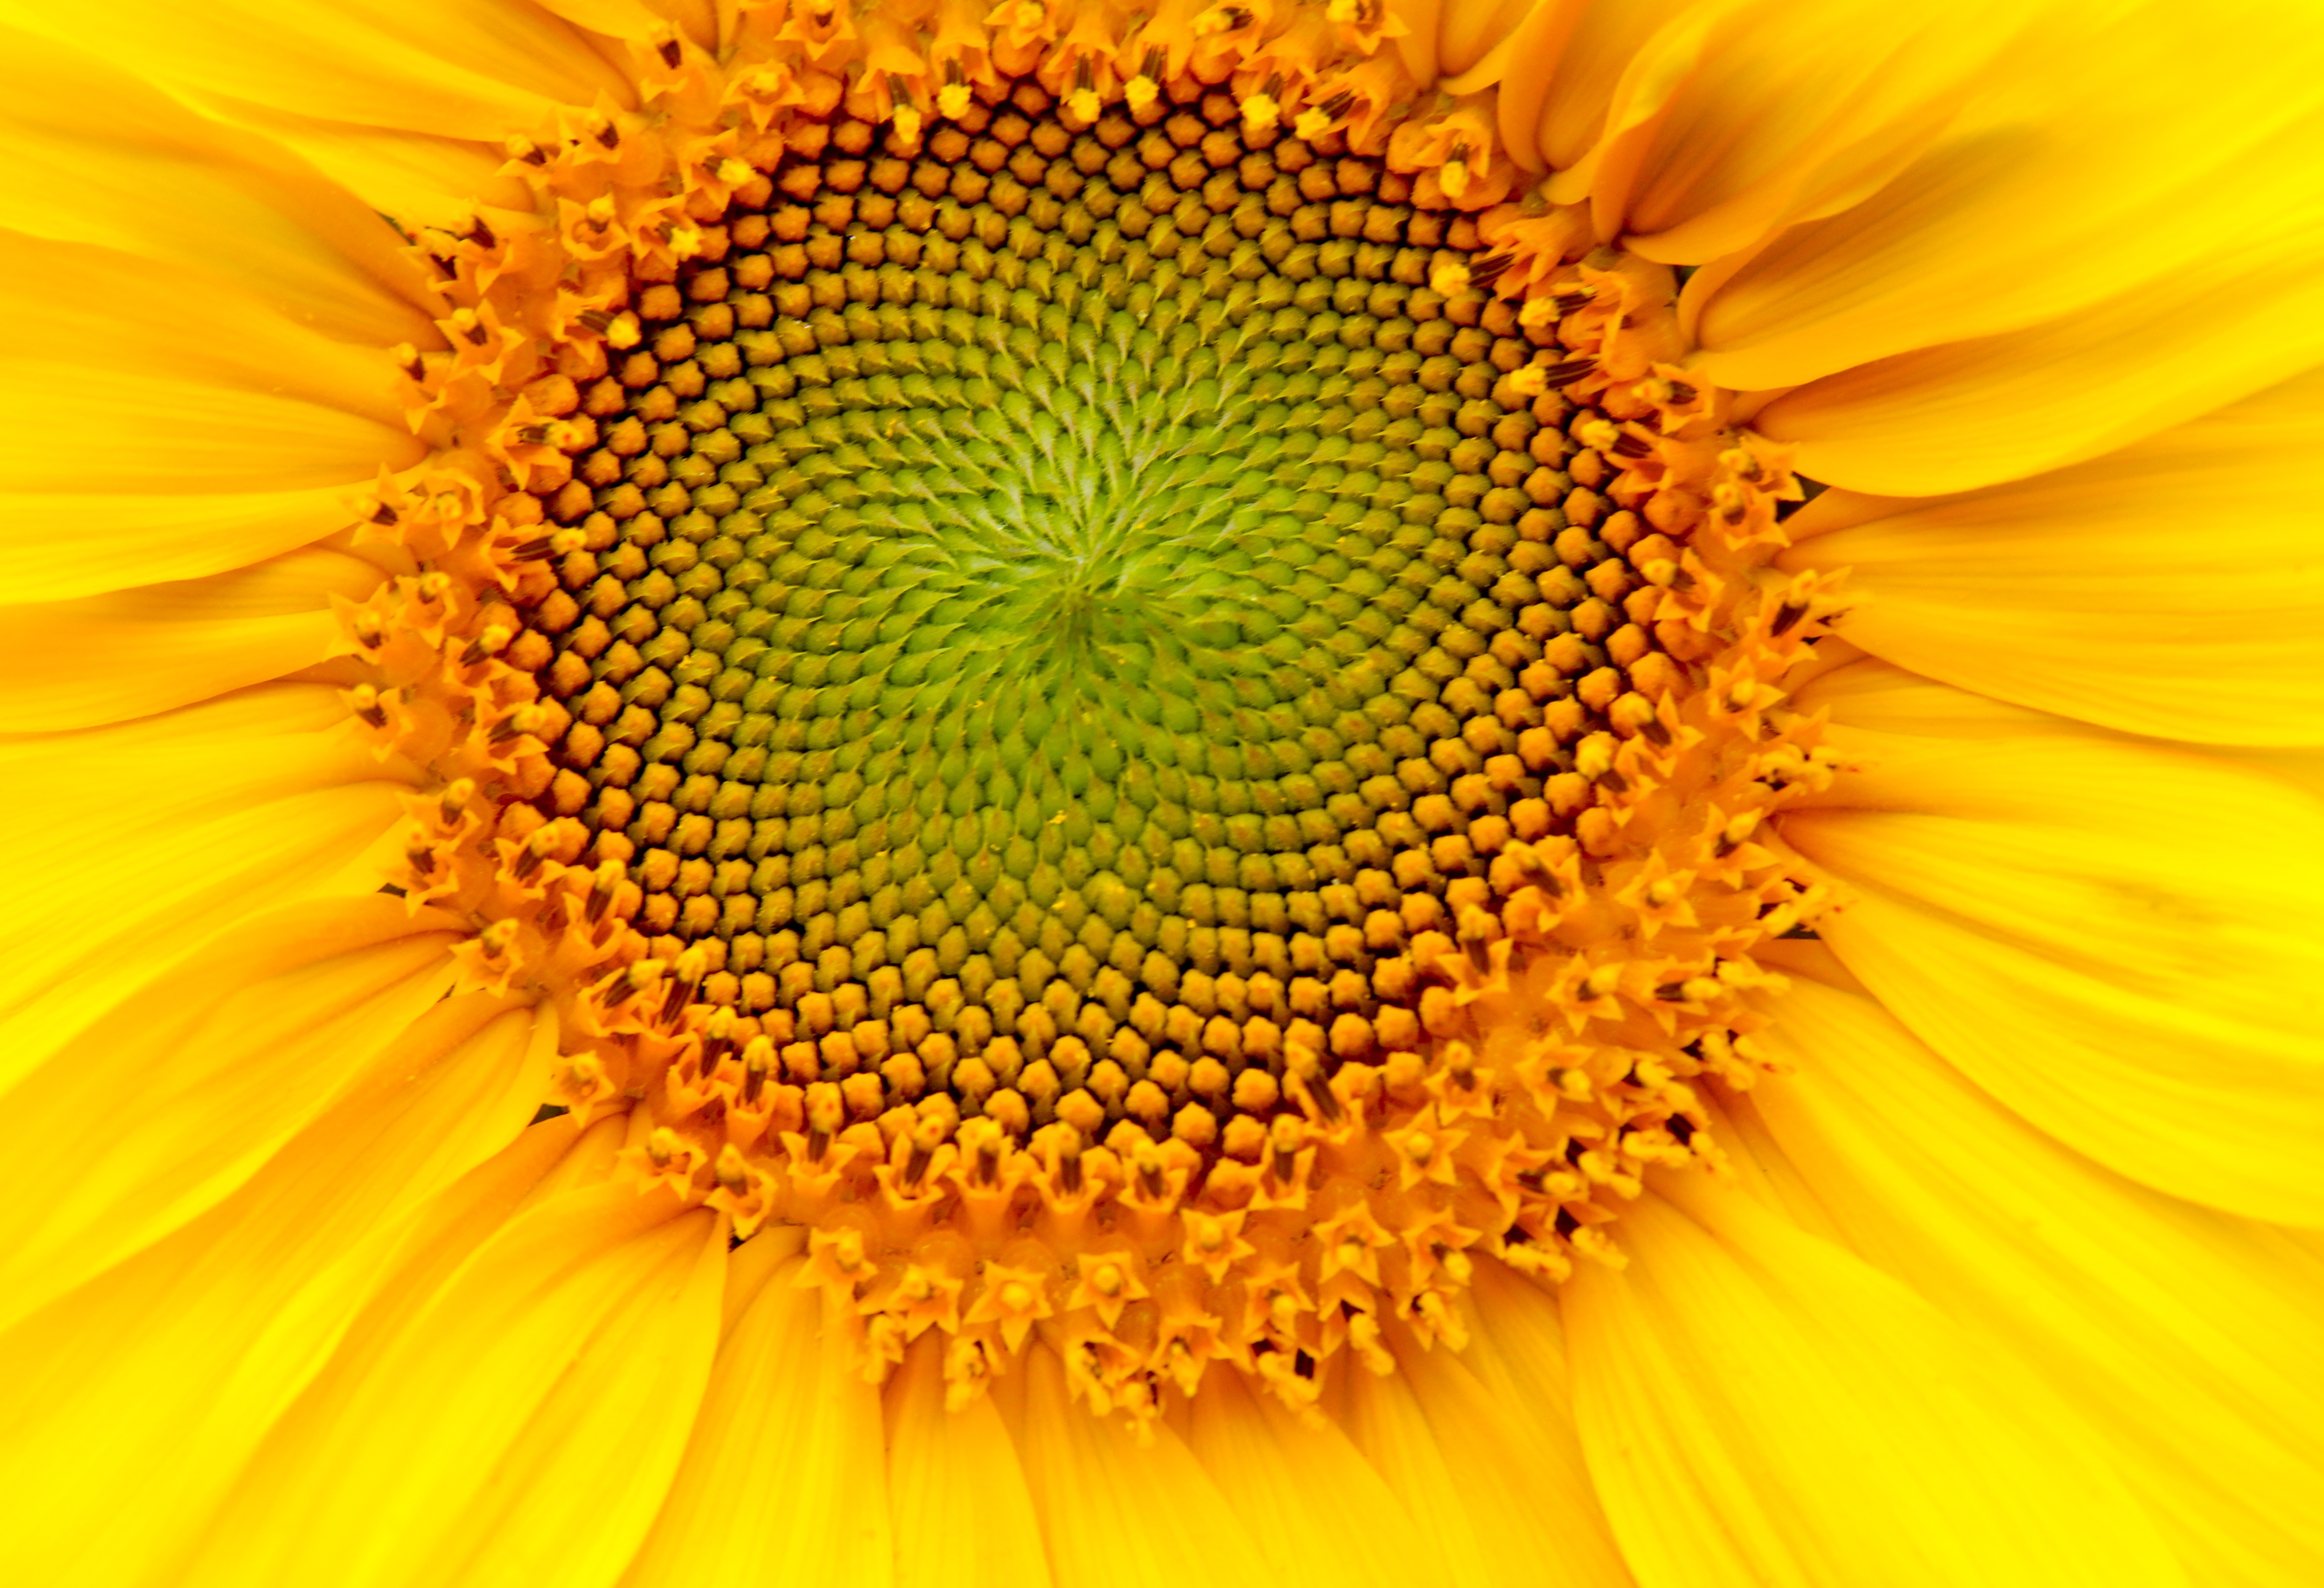
plant, field, photography, flower, petal, pollen, yellow, flora, sunflower, close up, vegetarian food, macro photography, flowering plant, daisy family, sunflower seed, plant stem, land plant